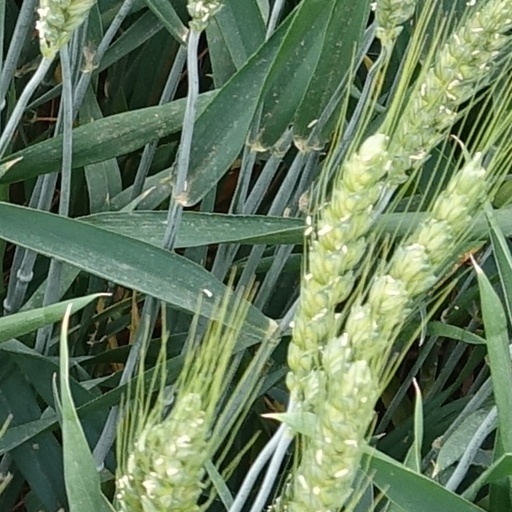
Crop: wheat